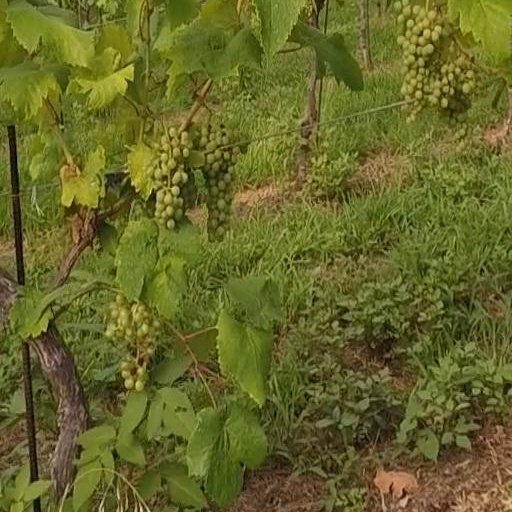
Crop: grape